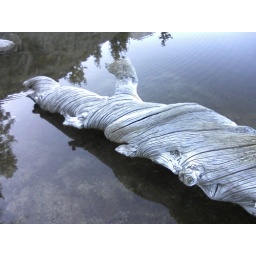
Twisted tree in lake near Mt Whitney